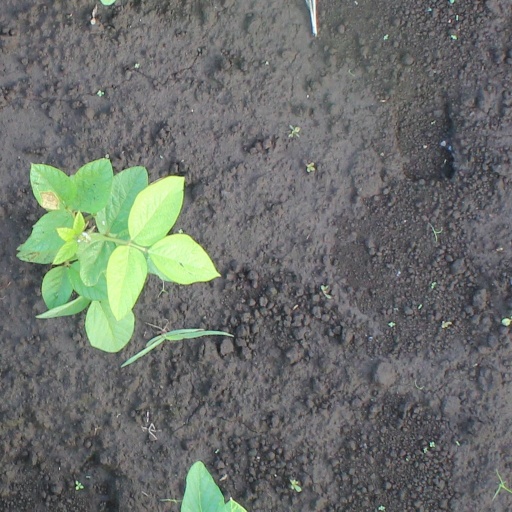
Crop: soybean